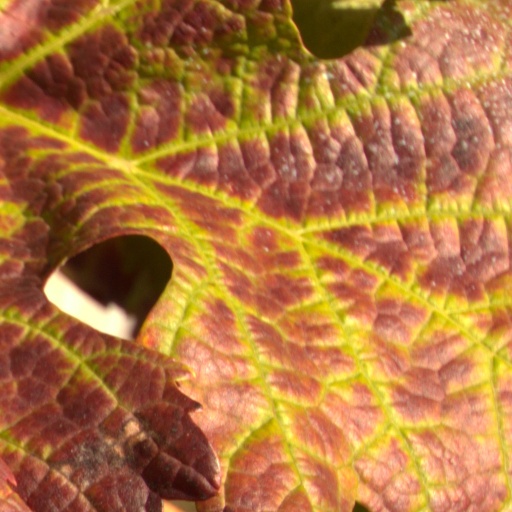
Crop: grape